Dhauli Express (film)

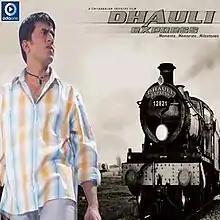
Theatrical poster

Dhauli Express is a 2007 Indian Odia-language film written and directed by Chittaranjan Tripathy. It features Samaresh Routray, Mihir Das, Siddhanta Mahapatra, Anu Choudhury, Aparajita Mohanty. The film was produced by Chittaranjan Triparthy. It won the Odisha State Film Award for Best Film in 2007. The film's title is based on the train of the same name.